Juneau International Airport

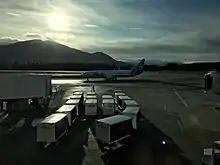
An Alaska Airlines Boeing 737-800 taxiing to the terminal at Juneau International Airport

Aside from providing passenger service, Alaska Airlines operates Boeing 737-700 jet freighter cargo flight service into Juneau.